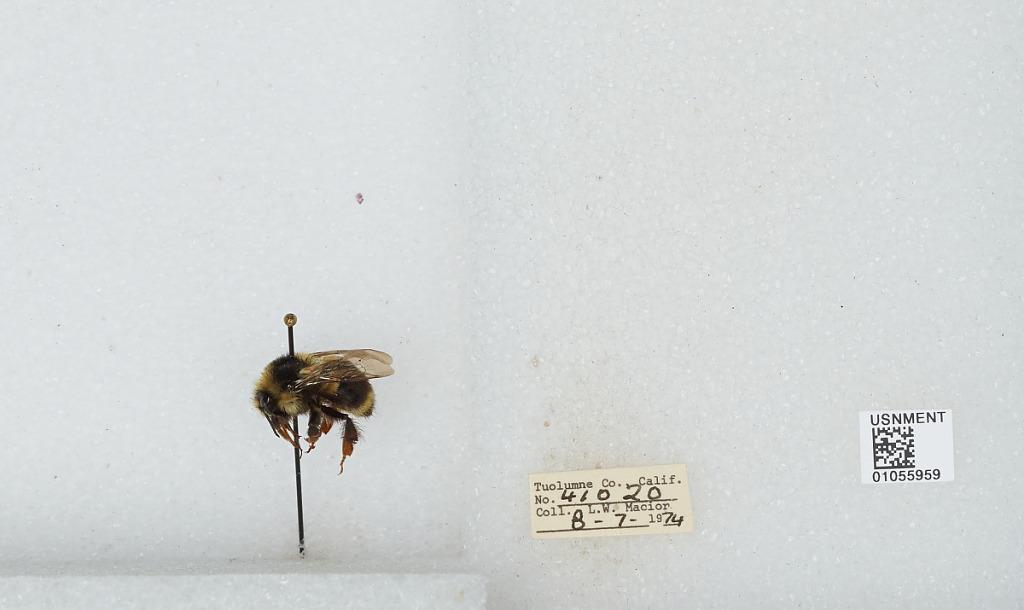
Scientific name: Bombus bifarius nearcticus
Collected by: L. Macior
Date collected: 1974-8-7
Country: United States
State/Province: California
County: Tuolumne
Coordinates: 38.02, -119.93